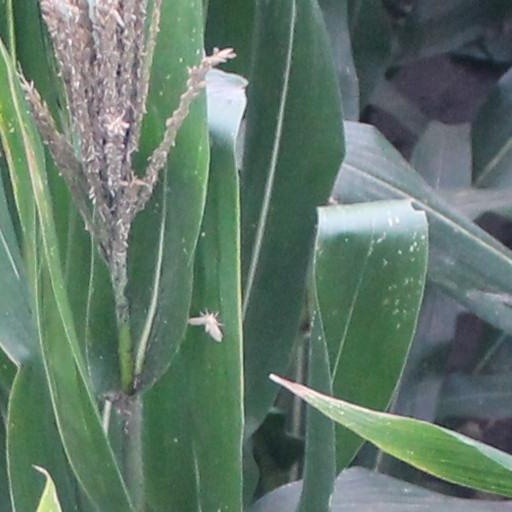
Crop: maize; corn